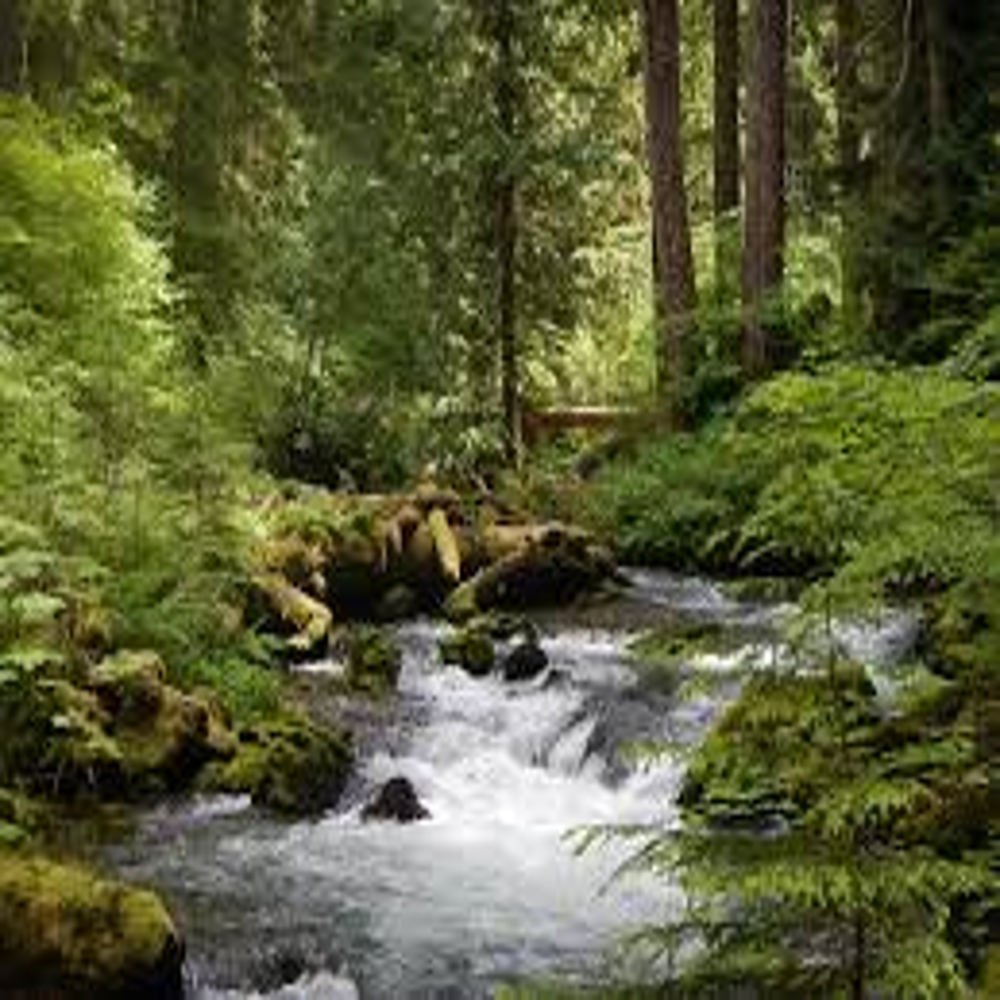
Body of water present: yes
Land polluted: no
Water polluted: no
Pollution percentage: 0%